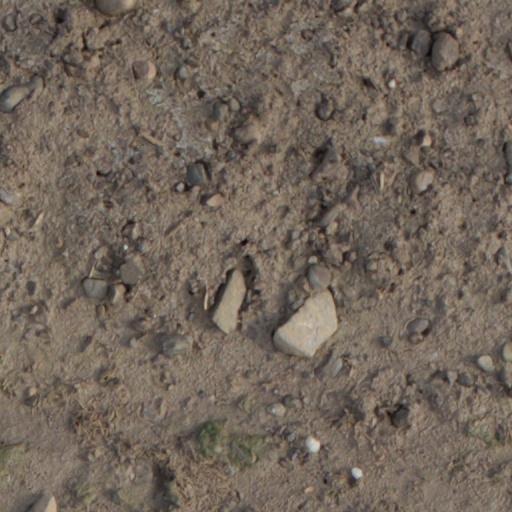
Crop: wheat